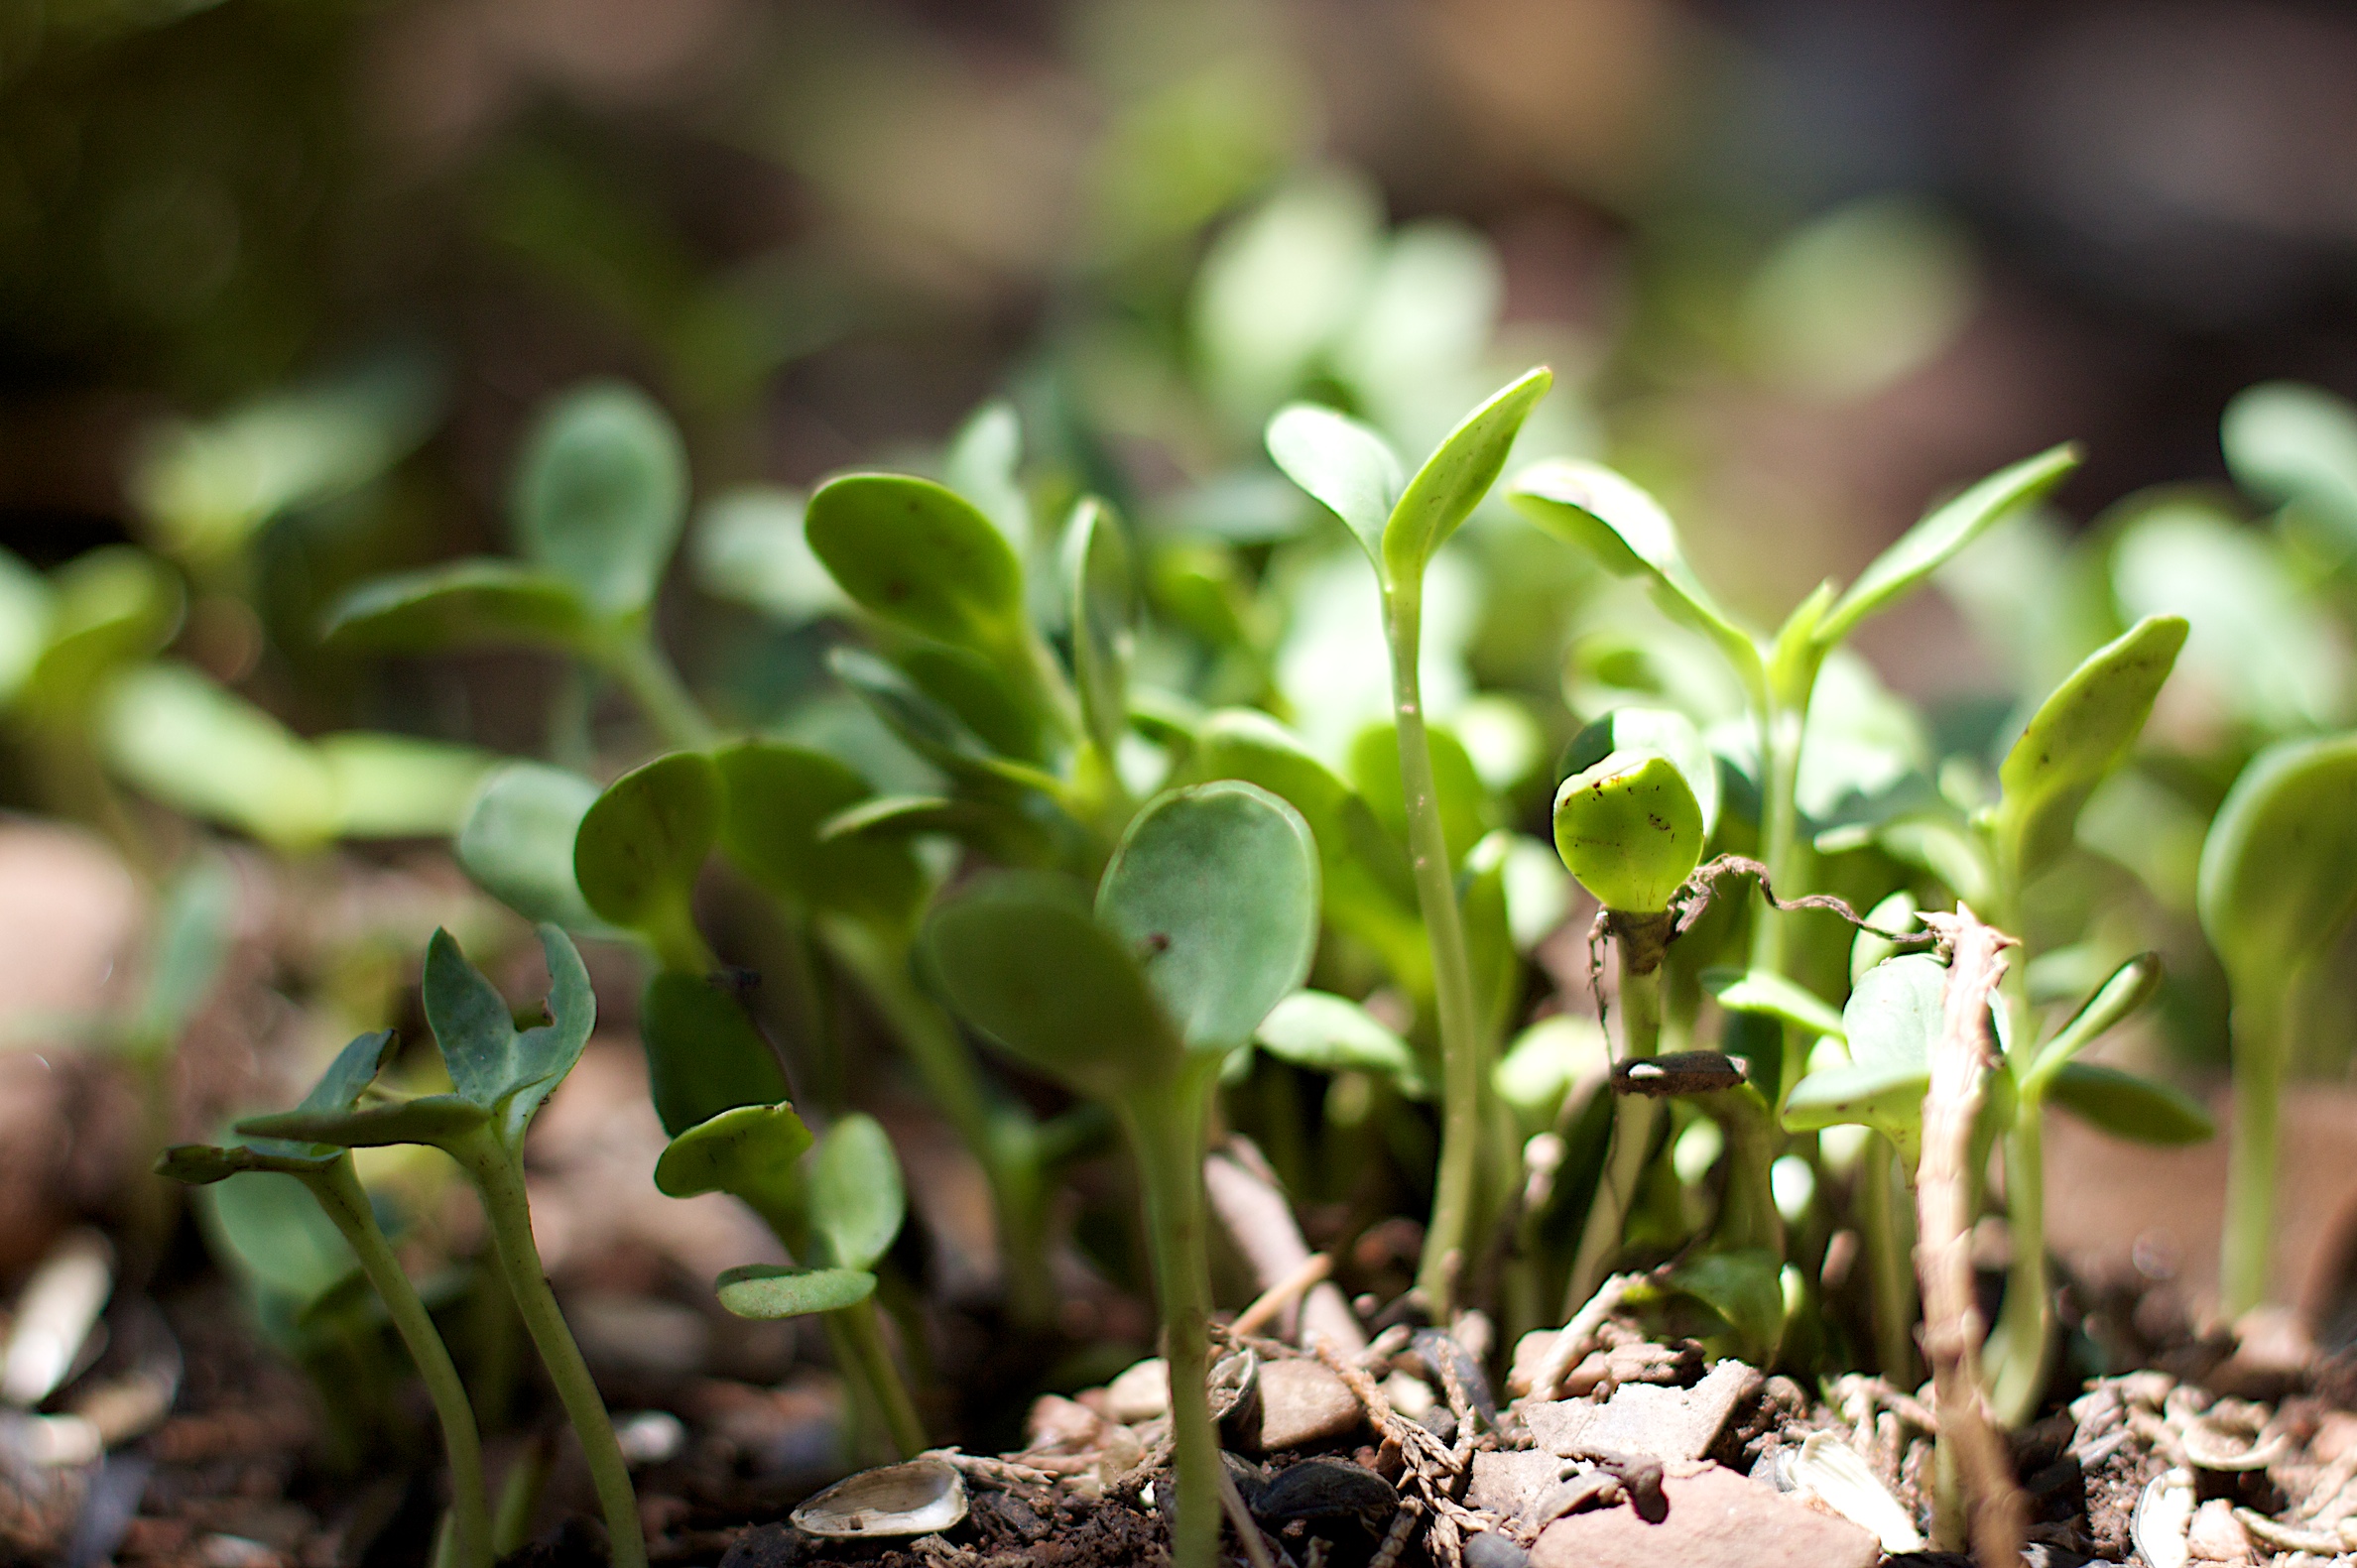
nature, grass, plant, leaf, flower, green, produce, soil, botany, garden, flora, wildflower, close up, macro photography, flowering plant, land plant